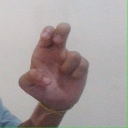
अक्षर: अ